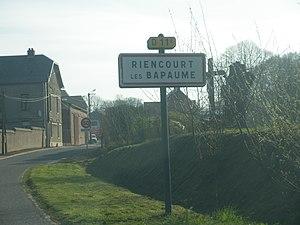
Vue d'une entrée de la commune de Riencourt-lès-Bapaume.
Riencourt-lès-Bapaume est une commune française située dans le département du Pas-de-Calais en région Hauts-de-France.